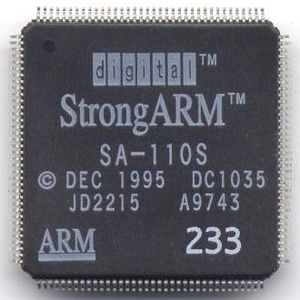
ARM (processorarkitektur)
ARM udgaven StrongARM.
ARM, tidligere Advanced RISC Machines og endnu tidligere Acorn RISC Machine, er en RISC-mikroprocessorarkitektur. ARM-arkitekturen er den mest anvendte 32-bit-arkitektur efter antal producerede enheder.